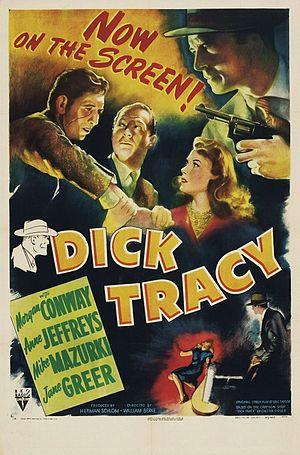
William A. Berke est un acteur, producteur, réalisateur et scénariste américain, né le 3 octobre 1903 à Milwaukee, mort le 15 février 1958 à Los Angeles.
Dick Tracy est un film américain réalisé par William Berke, sorti en 1945.